Tom Atkins (actor)

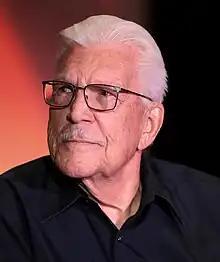
Atkins in 2023

Tommy Lee Atkins (born November 13, 1938) is an American actor. He is known for his work in the horror and thriller film genres, having worked with writers and directors such as Shane Black, William Peter Blatty, John Carpenter, Fred Dekker, Richard Donner, Stephen King, and George A. Romero. He is also a familiar face to mainstream viewers, often playing police officers and tough authority figures and is perhaps best known for his role as Lt. Alex Diel in "The Rockford Files" (1974–1977).